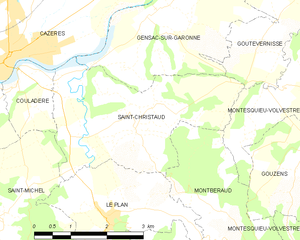
Saint-Christaud est une commune française située dans le département de la Haute-Garonne en région Occitanie.